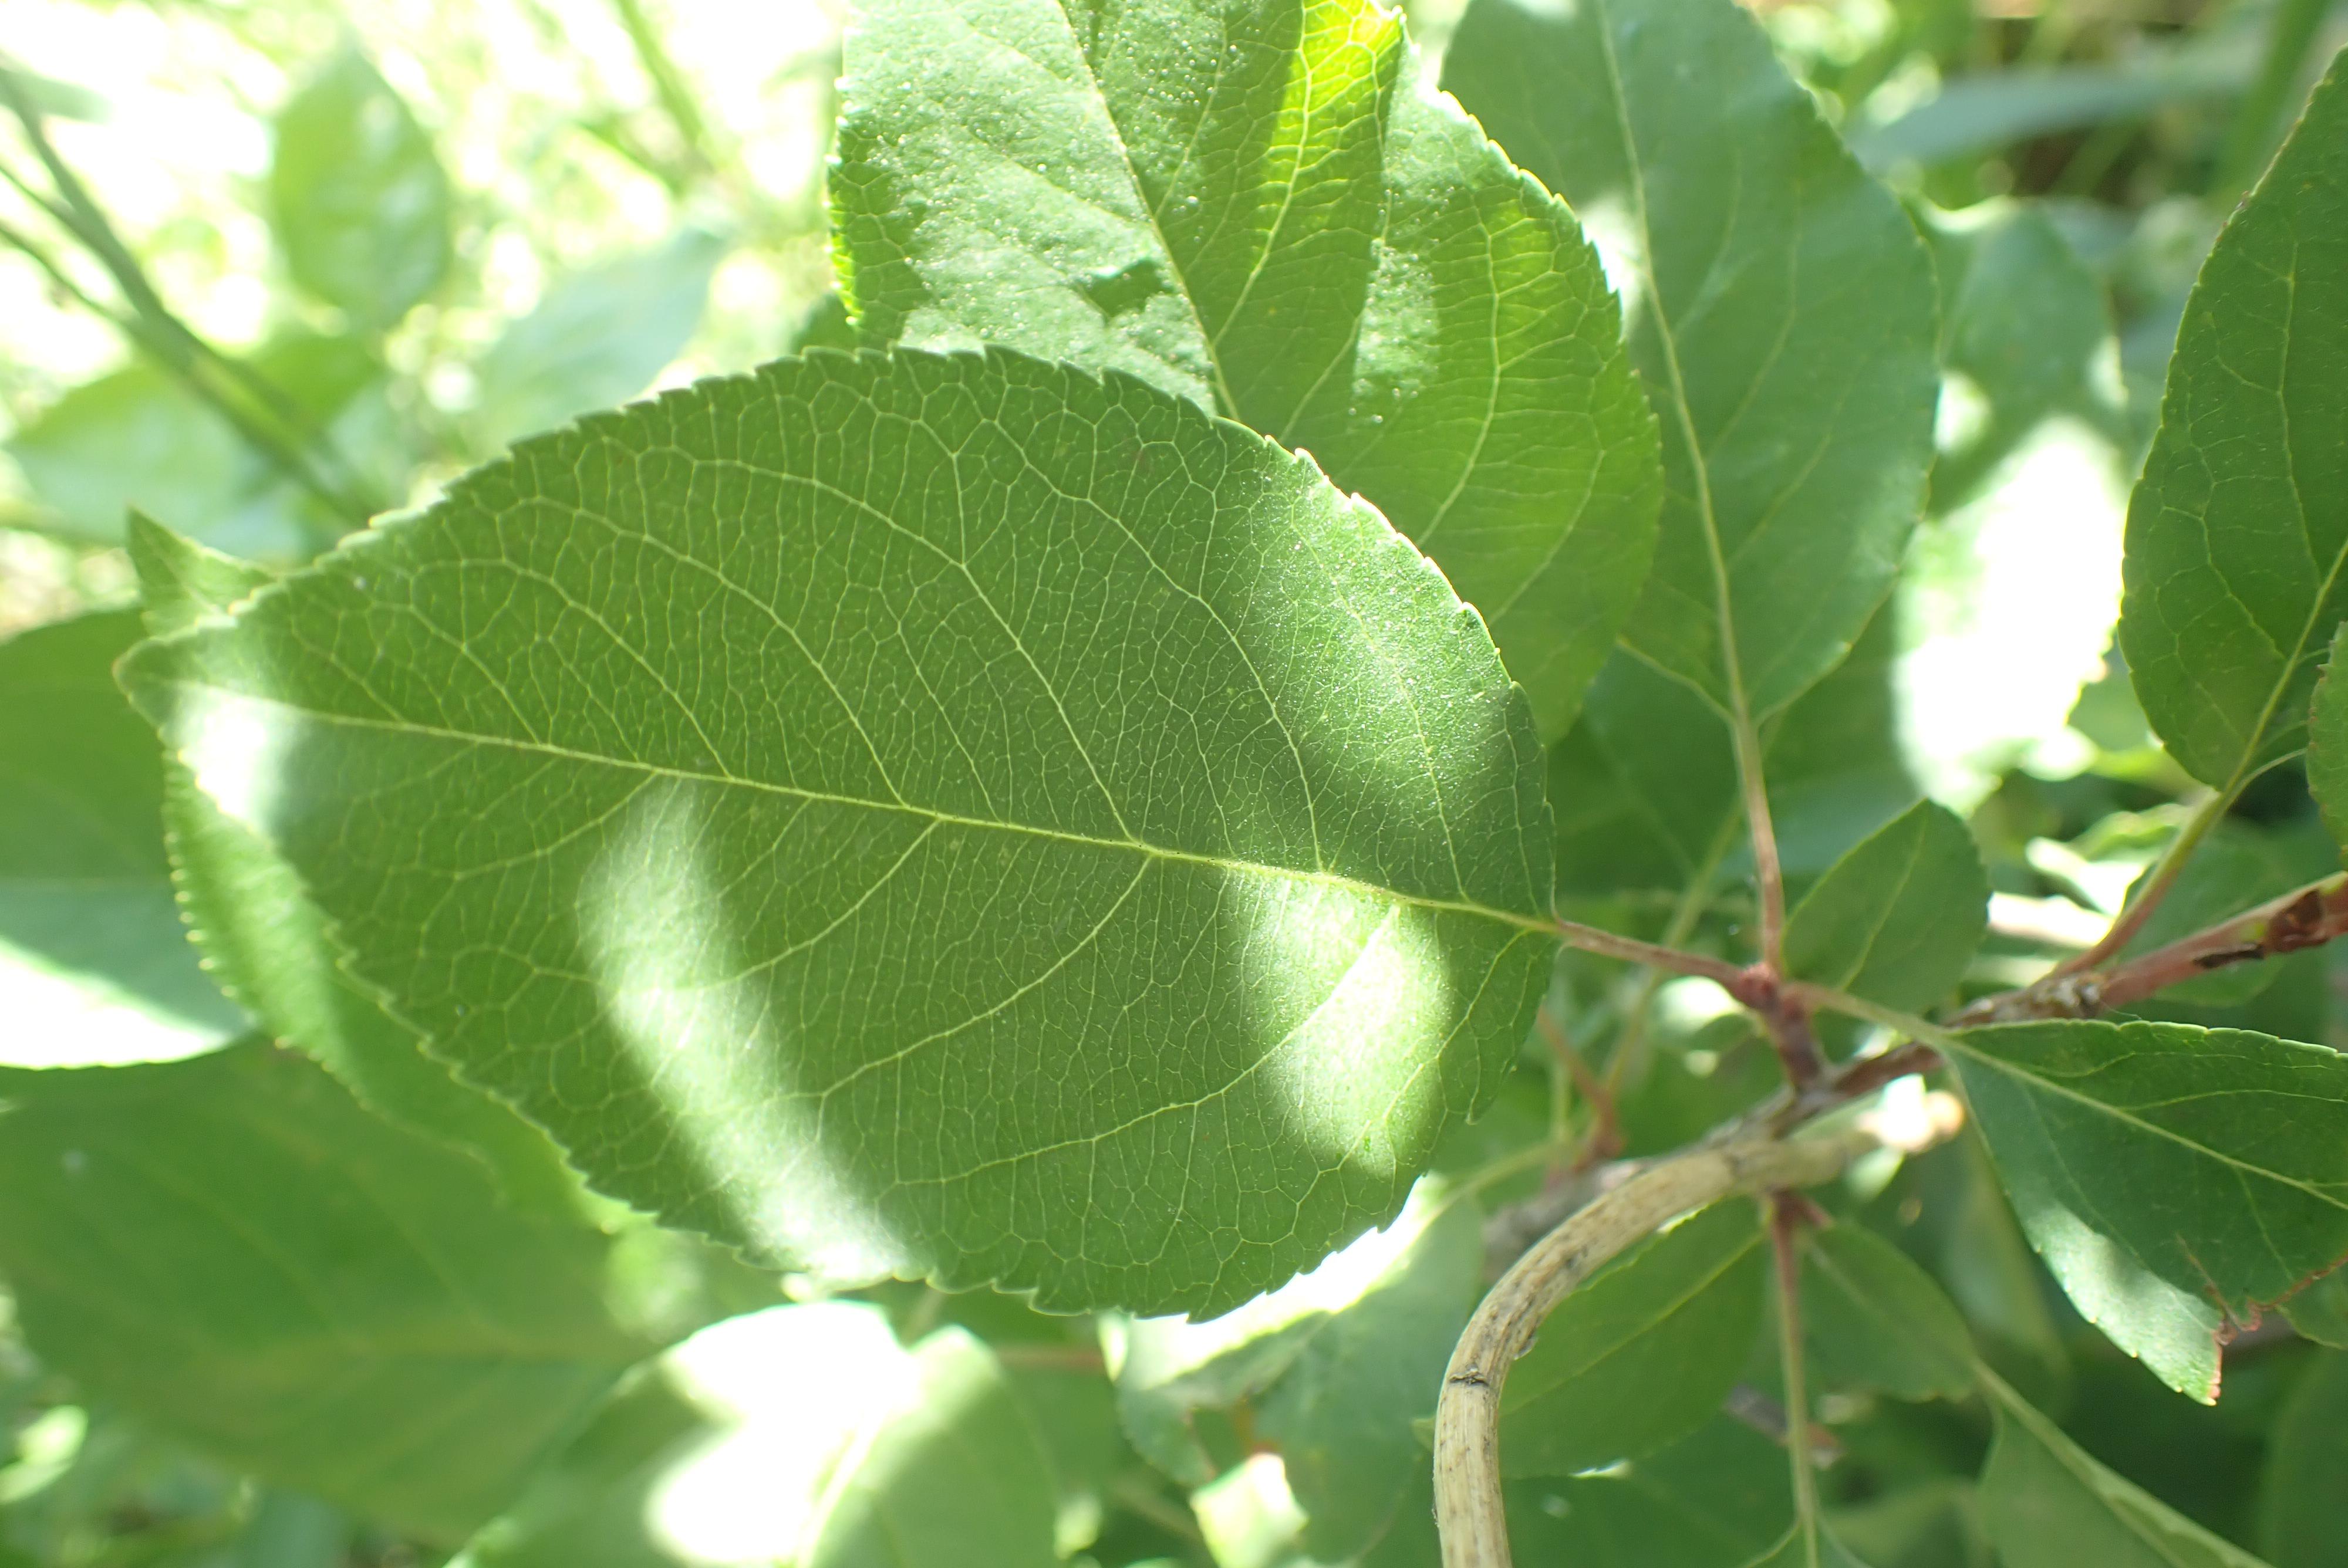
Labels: healthy